Three States Lumber Company Mill Powerhouse

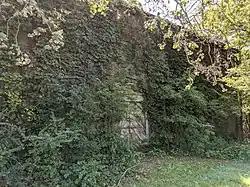

The Three States Lumber Company Mill Powerhouse, also known as the Burdette Plantation Company Store, is a historic industrial site on Old Mill Road in Burdette, Arkansas. The only surviving element of what was once a much larger sawmill, the powerhouse is a two-part structure built in 1909 to provide electrical power to the Three States Lumber Company. The northern part of the building is a two-story brick structure with a gable roof, while the southern part is a single-story shed-roof concrete structure, which includes the remnants of a smokestack. The Three States Lumber Company ran a large sawmill on this site between 1906 and 1922, removing most of the structures when its operations shut down. The property was converted into a plantation when the company moved out, and this building became the company store.